Steve Edwards (American football)

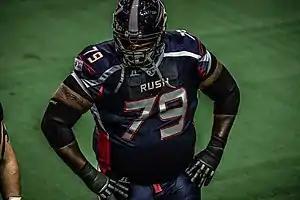
Edwards in 2013

Steven Edwards (born February 20, 1979) is an American former professional football guard. He was signed by the Philadelphia Eagles as an undrafted free agent in 2002. He played college football at UCF.